Suwa-taisha

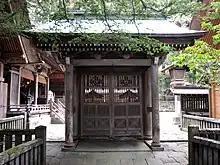
A "shikyakumon" (四脚門) at the "Honmiya" donated in 1608 by Tokugawa Ieyasu.

After Yorishige's downfall, Suwa was divided between the Takeda and their ally, Takatō Yoritsugu (高遠頼継), who coveted the position of high priest. When he did not receive the priestly office, Yoritsugu invaded the other half of the territory that was in Takeda hands. Ensuring that Yoritsugu will not receive support from the former Suwa retainers, Shingen made Yorishige's son the nominal leader of the forces of resistance and retaliated by capturing Yoritsugu's castles. Shingen is said to have prayed at the Upper Shrine for victory, vowing to donate a horse and a set of armor should he defeat Yoritsugu. His making Yorishige's son the nominal head of his troops is also believed to be a way to invoke the aid of the Suwa deity. Apart from this, there are other recorded instances of Shingen praying to the god to assist him in his campaigns.